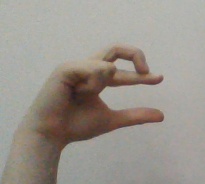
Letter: thal